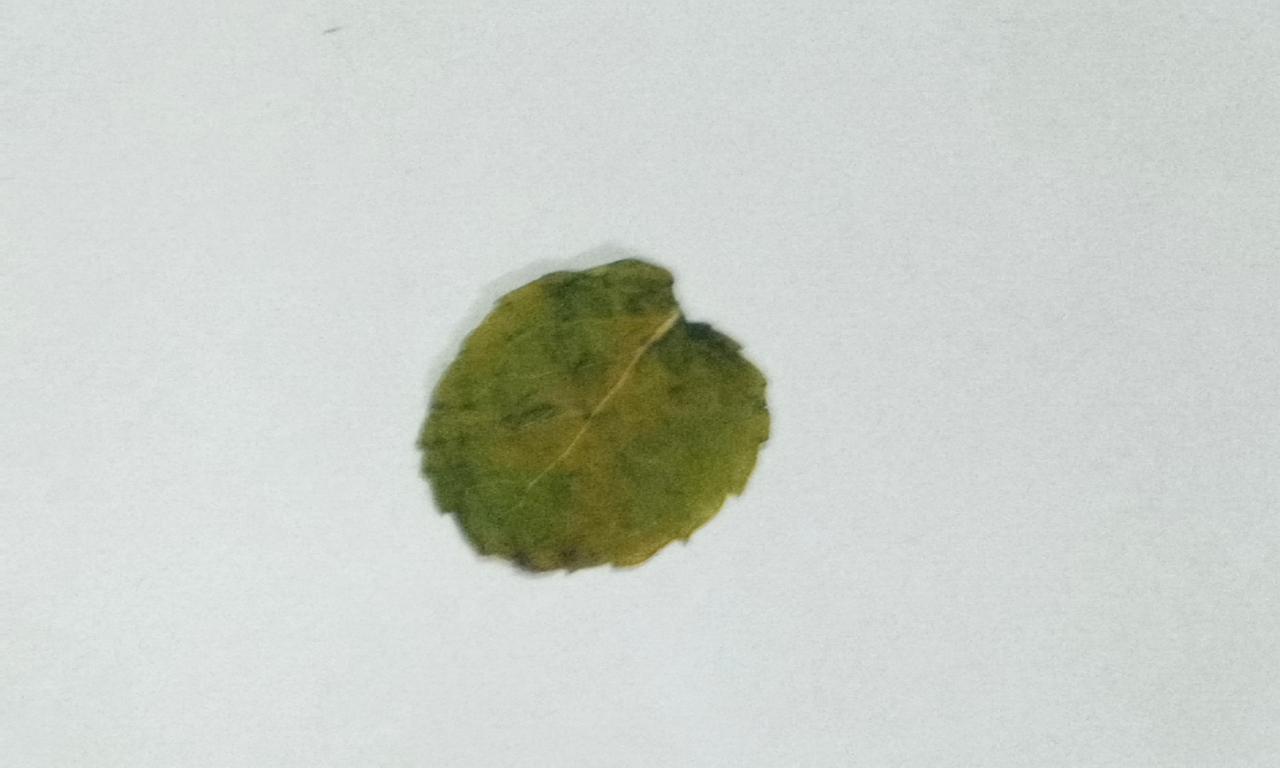
Label: Dried